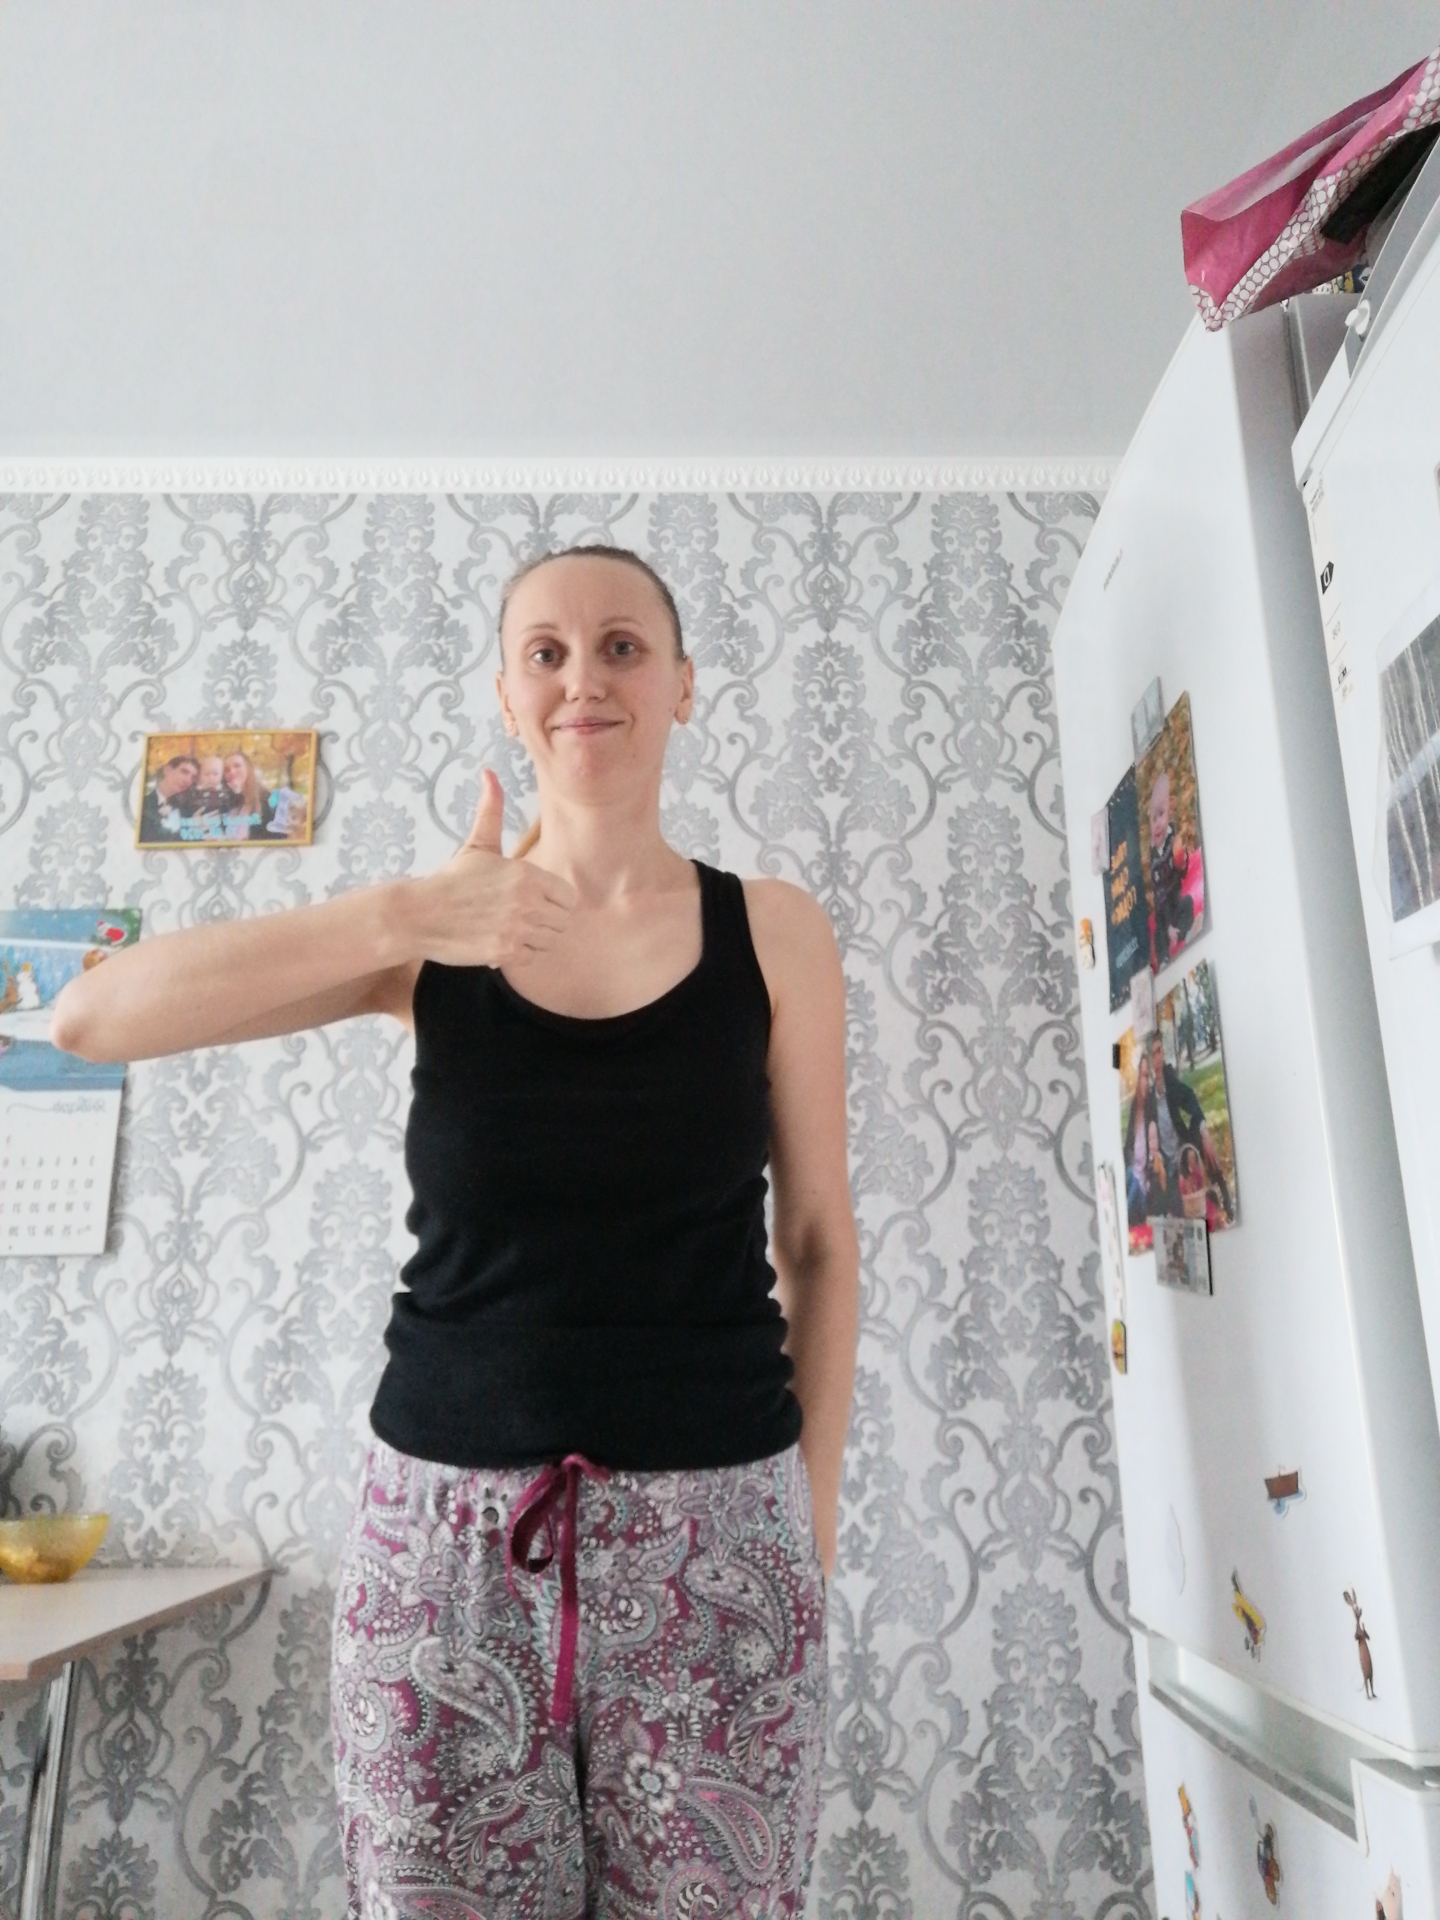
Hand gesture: like